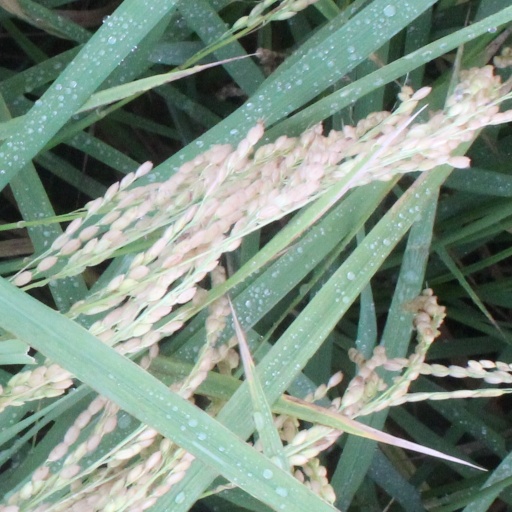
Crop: rice